Shirley Jones (artist)

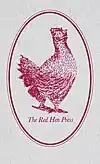
Trademark: The Red Hen Press 1983–

Jones' work has been the subject of over twenty-five solo exhibitions since 1983. Major retrospective exhibitions include: